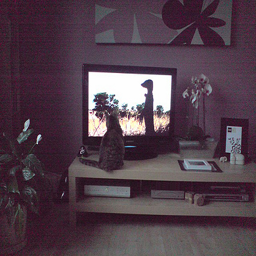
A cat is sitting watching a television show.
a cat that is watching a t.v. show
A cat sits directly in front of a TV.
Cat is sitting in front of big screen TV watching silhouette of Meerkat on TV.
A cat sitting in front of a flat screen TV in a living room.